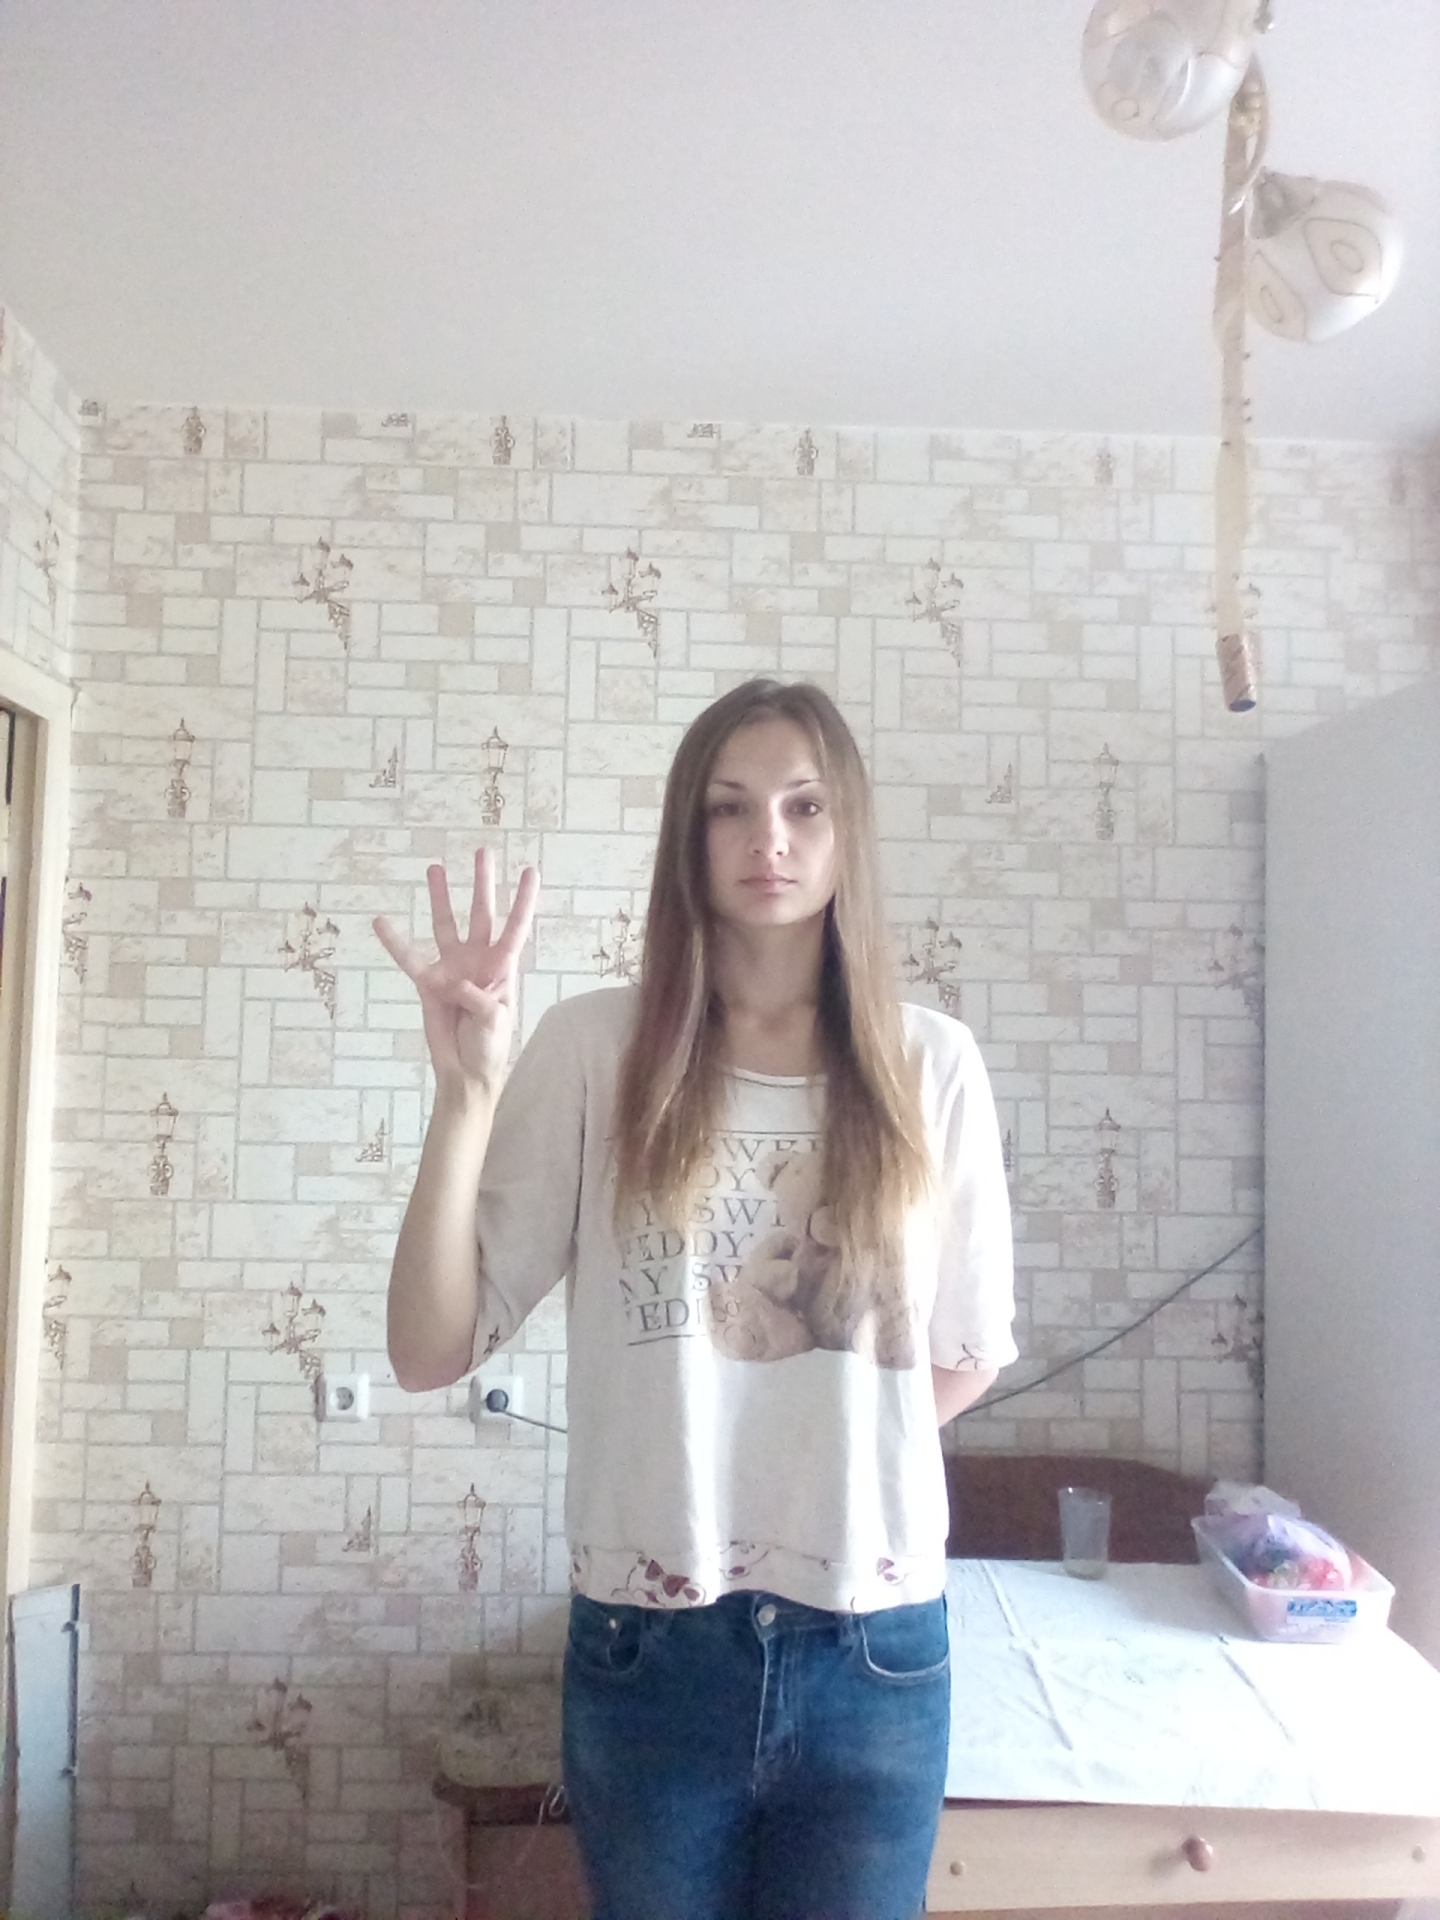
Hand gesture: four